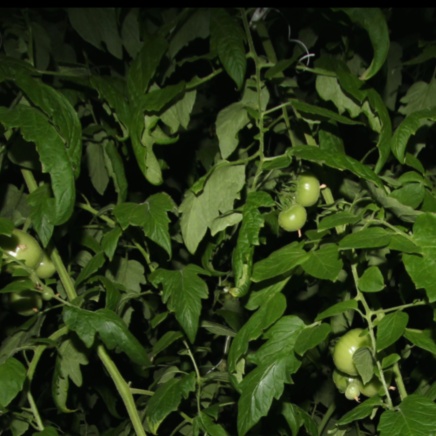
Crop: tomato